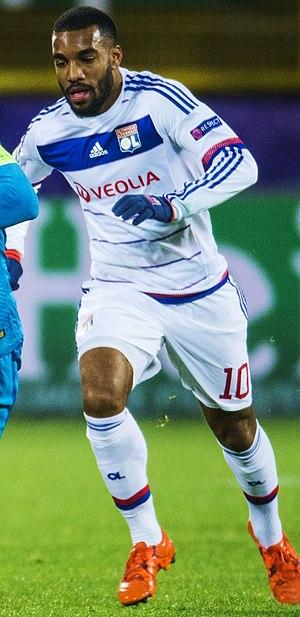
Alexandre Lacazette, né le 28 mai 1991 à Lyon, est un footballeur international français qui évolue au poste d'attaquant à l'Arsenal FC.
L'Olympique lyonnais est un club de football français fondé en 1950 à Lyon. Le club, basé au Parc Olympique lyonnais à Décines-Charpieu, est présidé depuis juin 1987 par Jean-Michel Aulas.
Cet article traite de l'année 2017 de l'Équipe de France de football.